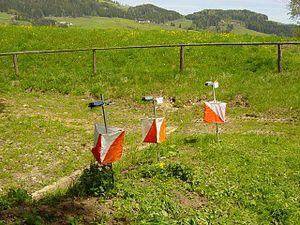
La course d’orientation est un sport de pleine nature qui se pratique avec une carte et une boussole, et un système de gestion chronométrique électronique pour les courses officielles et qui se déroule en forêt ou en ville de jour ou de nuit. La forme traditionnelle est une course à pied de type tout terrain mais d’autres formes de course d’orientation sont nées au fil des années, notamment à VTT et à ski. Une personne pratiquant cette activité est appelée un orienteur ou une orienteuse. Ce sport est géré par l'International Orienteering Federation.